Sepphoris

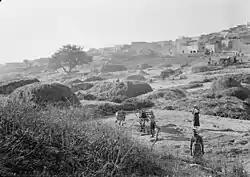
Threshing floors below the village, 1940

Towards the end of the 4th century, church father Epiphanius described Sepphoris as predominantly Jewish, a view strongly supported by rabbinic literature, which sheds lights on the town's sages and synagogues. The town was also the center of a Christian bishopric. Three of its early bishops are known by name: Dorotheus (mentioned in 451), Marcellinus (mentioned in 518), and Cyriacus (mentioned in 536). As a diocese that is no longer residential, it is listed in the "Annuario Pontificio" among titular sees.